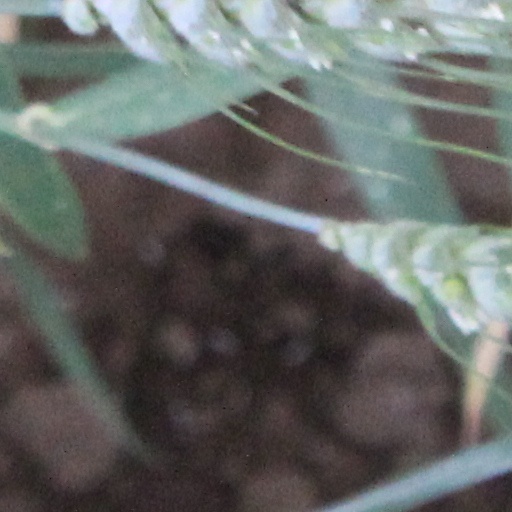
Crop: wheat